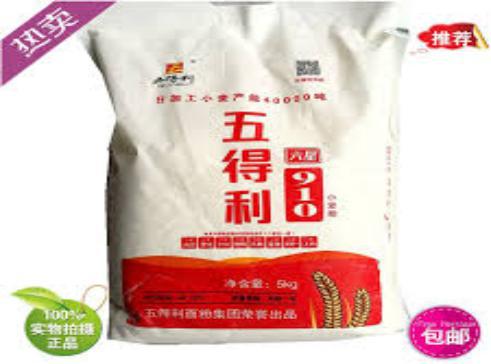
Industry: Food